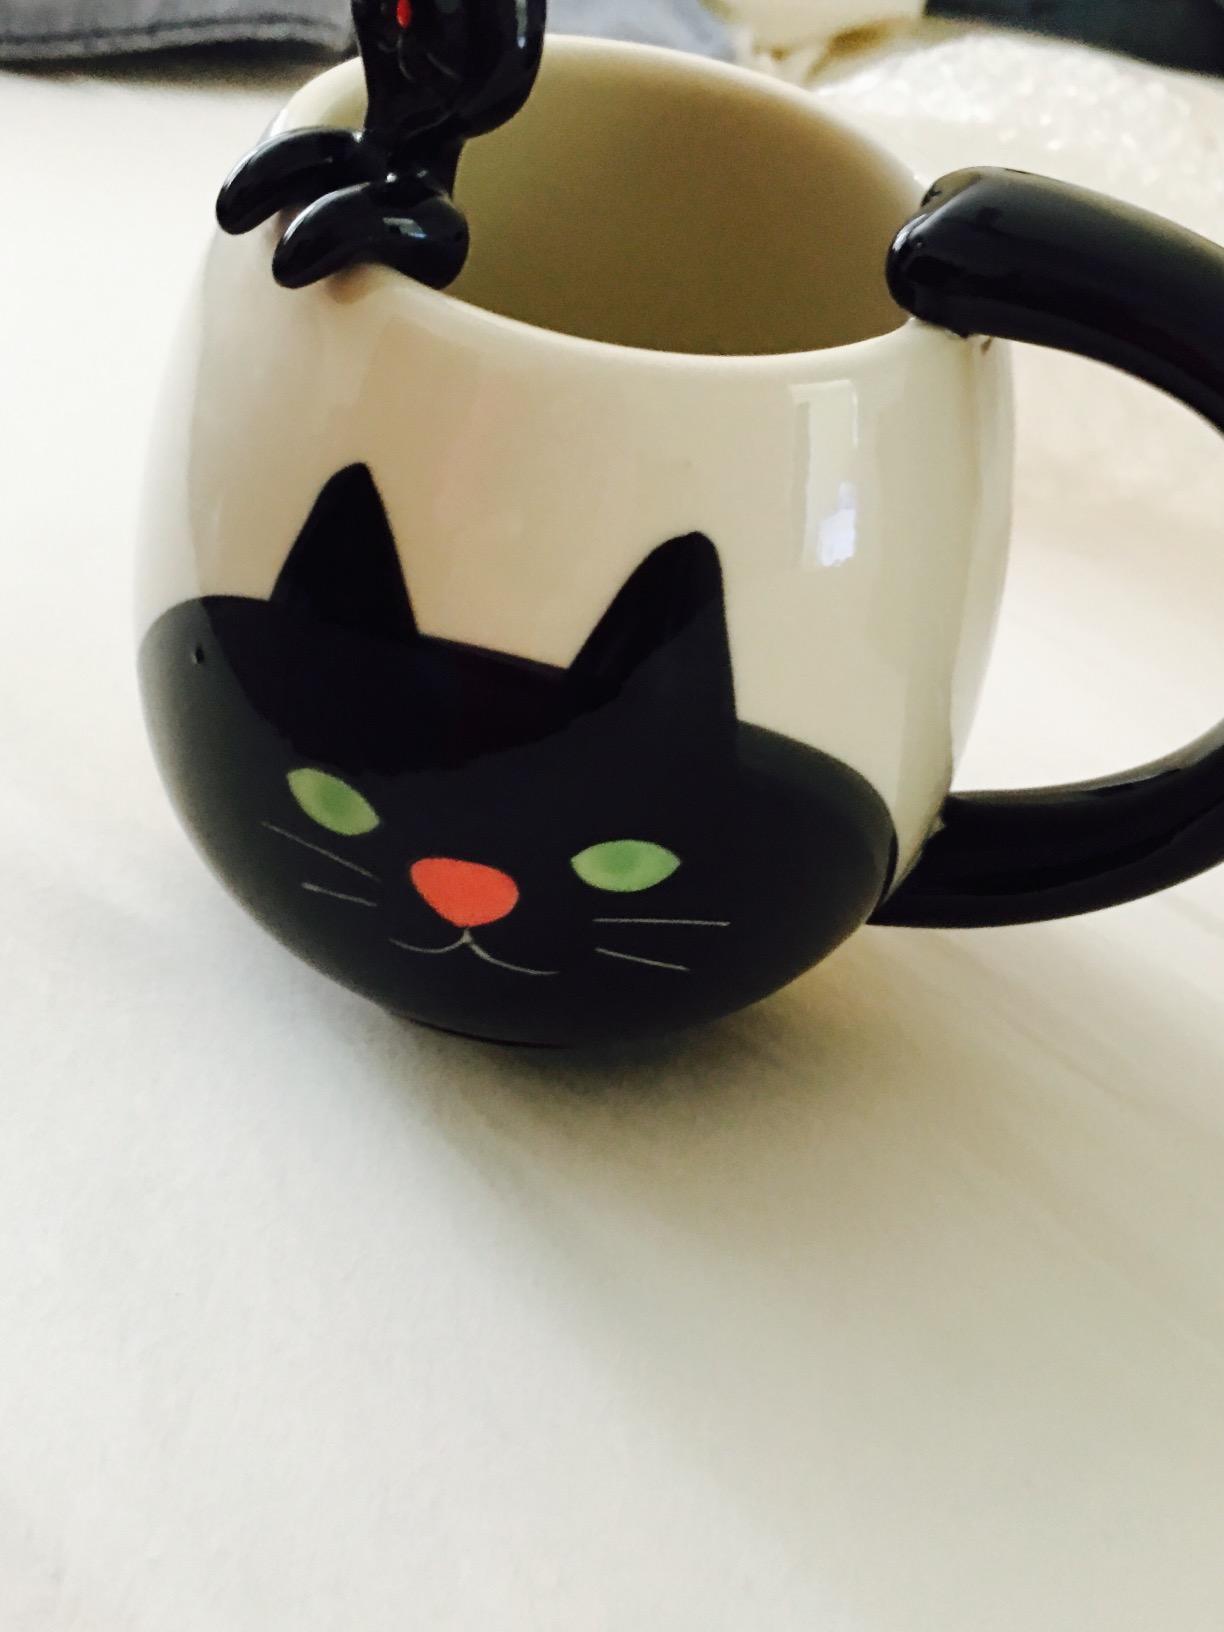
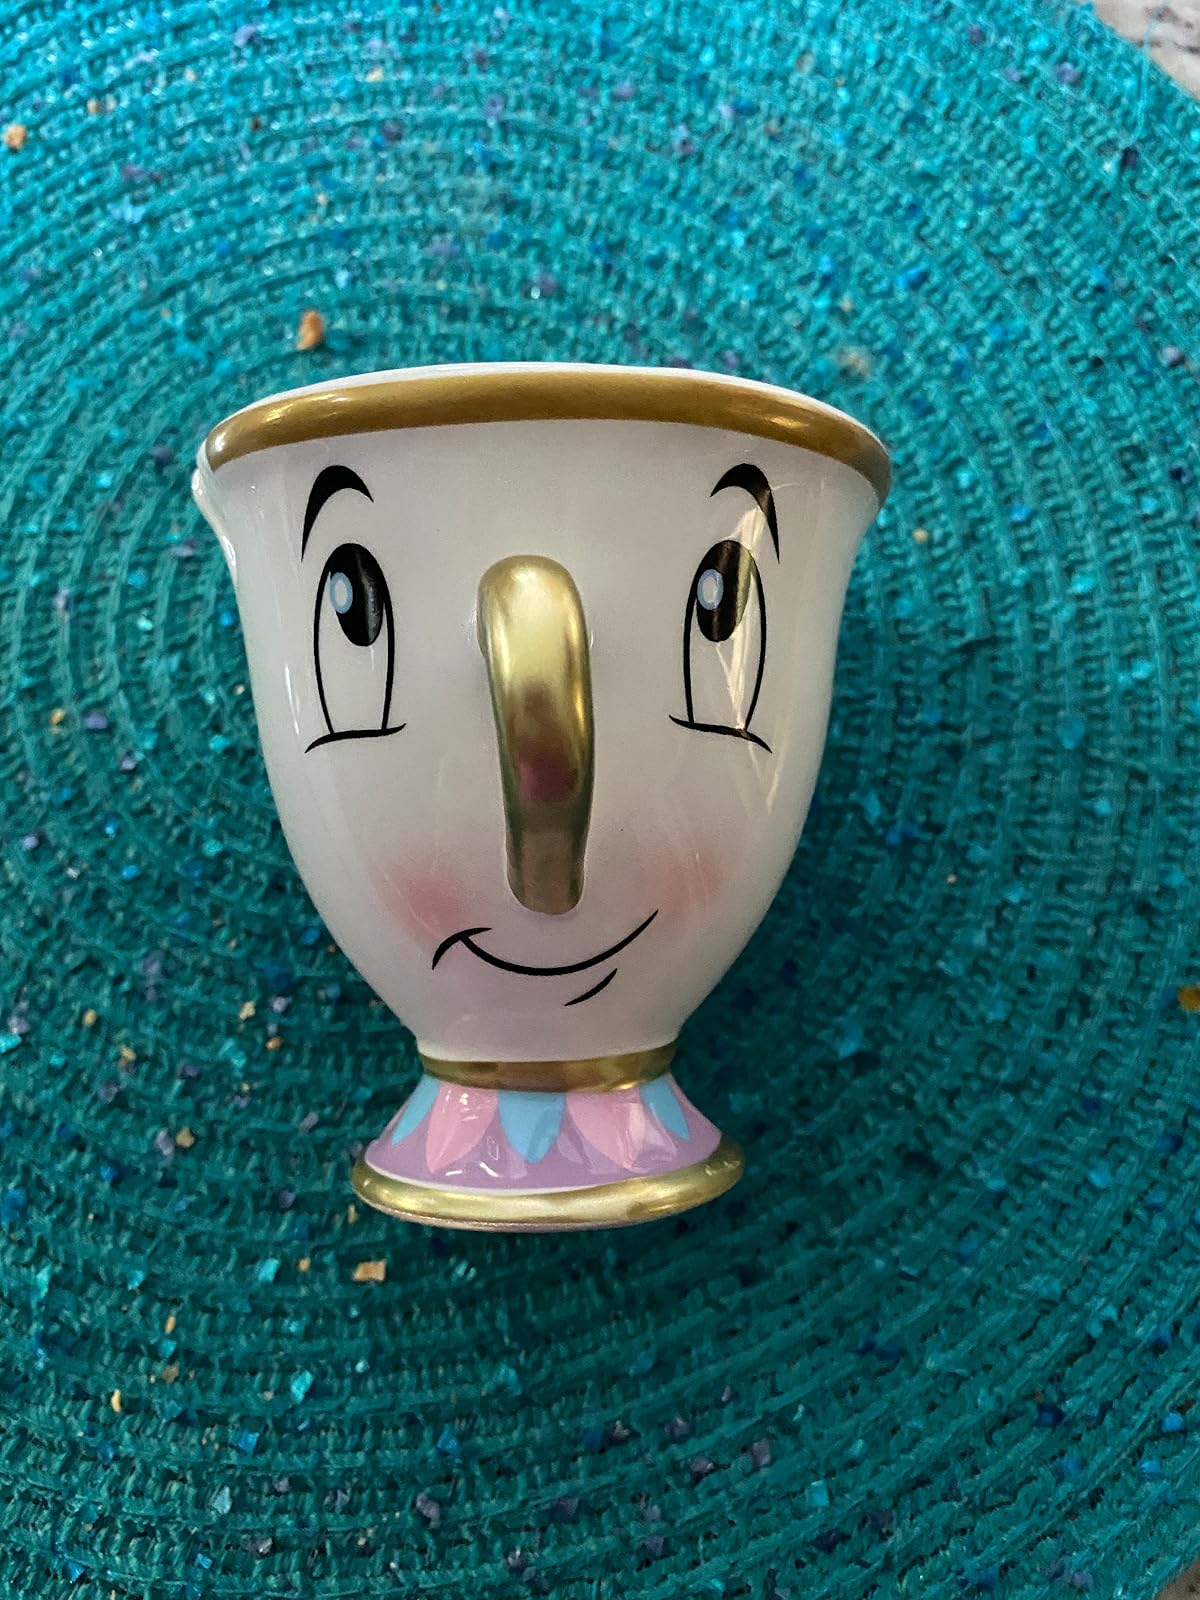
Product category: items_mug
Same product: no